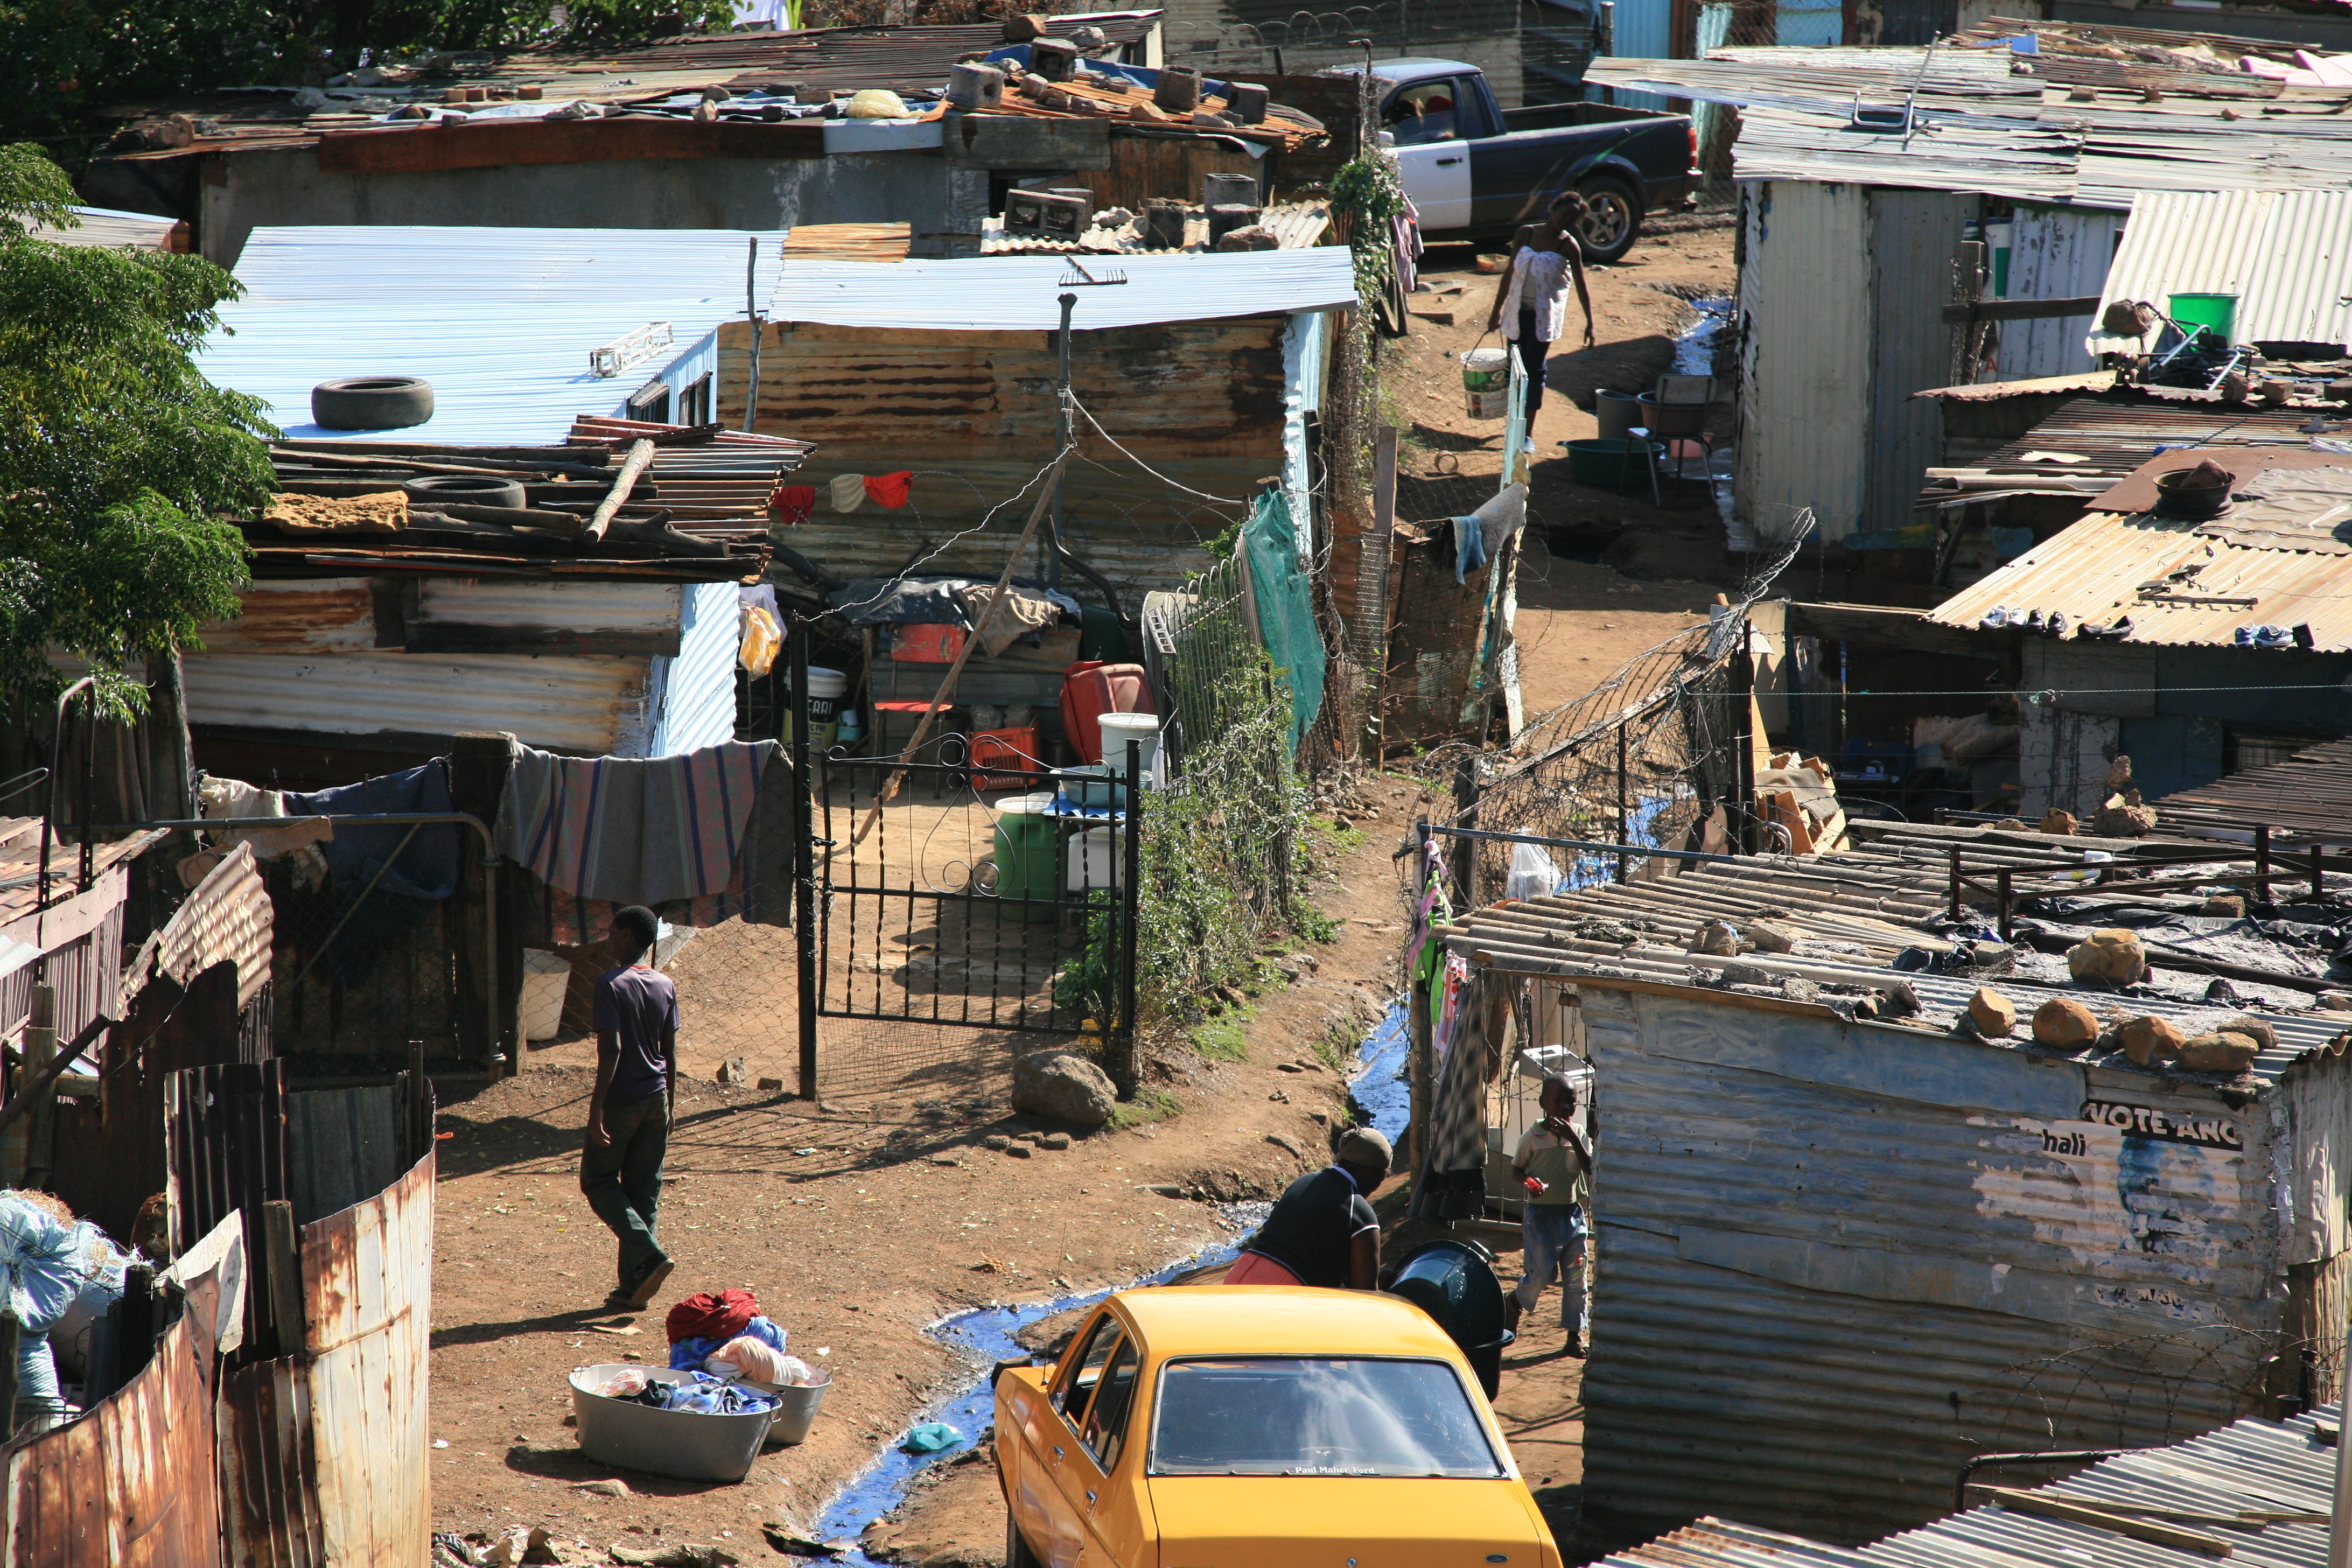
soweto, township, slum, vehicle, neighbourhood, residential area, car, city, roof, tree